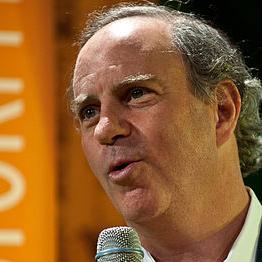
Age: 51